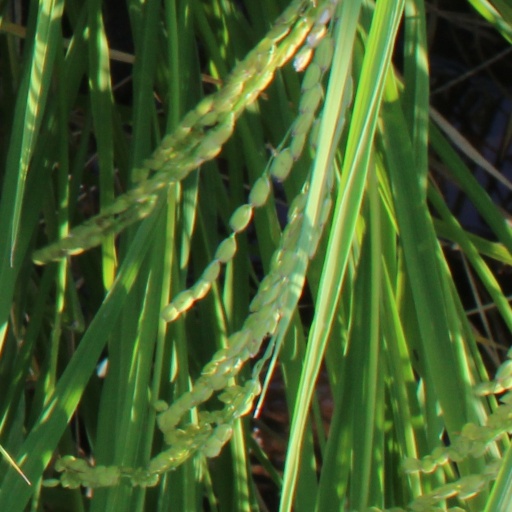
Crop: rice